The Terminator (Sega CD video game)

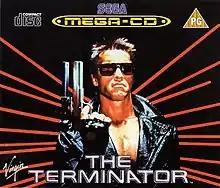
U.K. cover art

The Terminator is a 1993 platform shoot 'em up game developed and published by Virgin Games for the Sega CD. It is based on the 1984 film of the same name, and includes full motion video from the film. The game was praised for its graphics and its soundtrack performed by Tommy Tallarico, although the film footage was considered low quality. The gameplay also received some criticism.